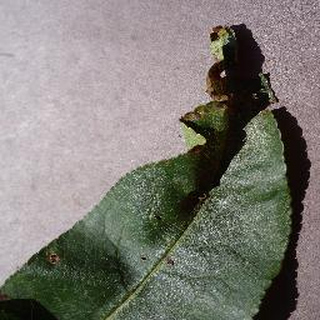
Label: peach_bacterial_spot